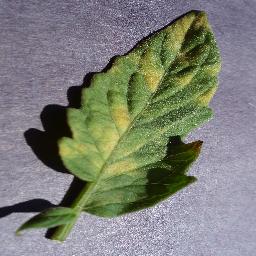
Label: Tomato___Leaf_Mold